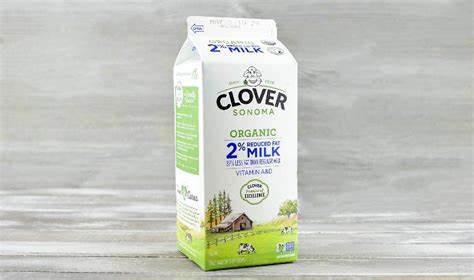
Waste category: cardboard